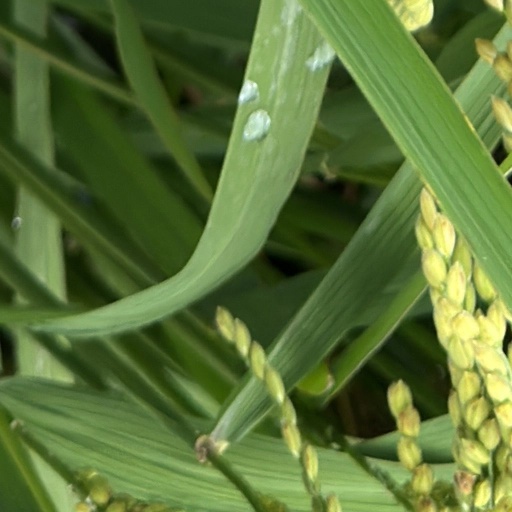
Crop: rice